Massachusetts House of Representatives' 1st Franklin district

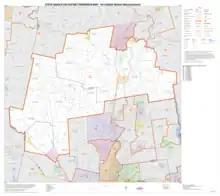
Map of Massachusetts House of Representatives' 1st Franklin district, based on the 2010 United States census.

Massachusetts House of Representatives' 1st Franklin district in the United States is one of 160 legislative districts included in the lower house of the Massachusetts General Court. It covers parts of Franklin County and Hampshire County. Democrat Natalie Blais of Sunderland has represented the district since 2019. Blais is running unopposed for re-election in the 2020 Massachusetts general election.